Southend-on-Sea Athletic Club

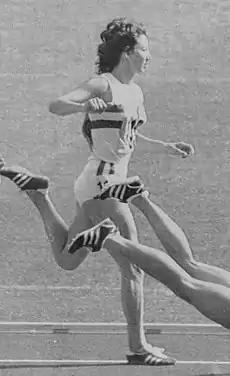
Ann Wilson in 1972

The formation of Southend-on-Sea Athletic Club took place over 100 years ago in 1905 when it was known as Southend and County Harriers (or Southend Harriers for short). The club was primarily a cross country club and held its first run on 7 October 1905 from the club's headquarters at the Blue Boar Hotel in Prittlewell. Within the first decade the club had become "A leading club in athletics".